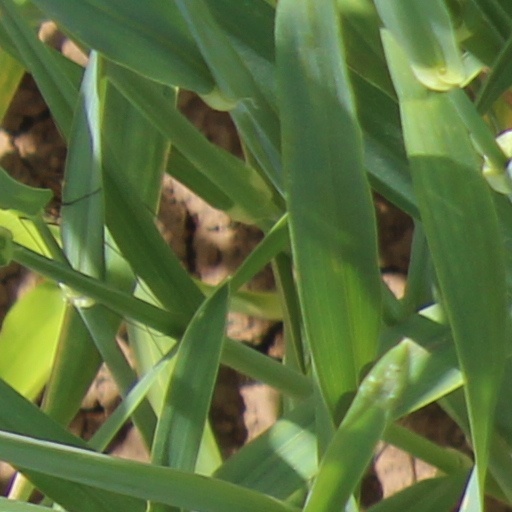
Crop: wheat